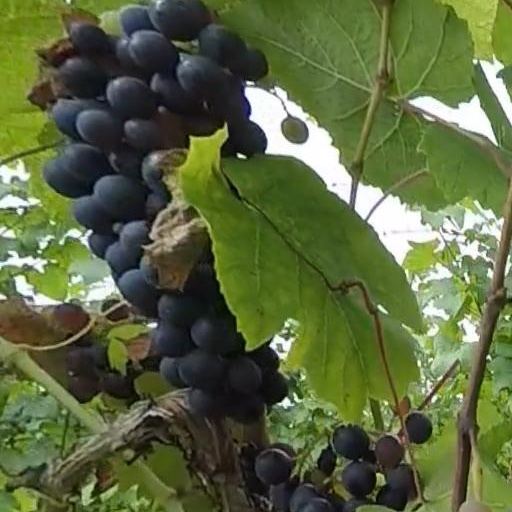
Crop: grape